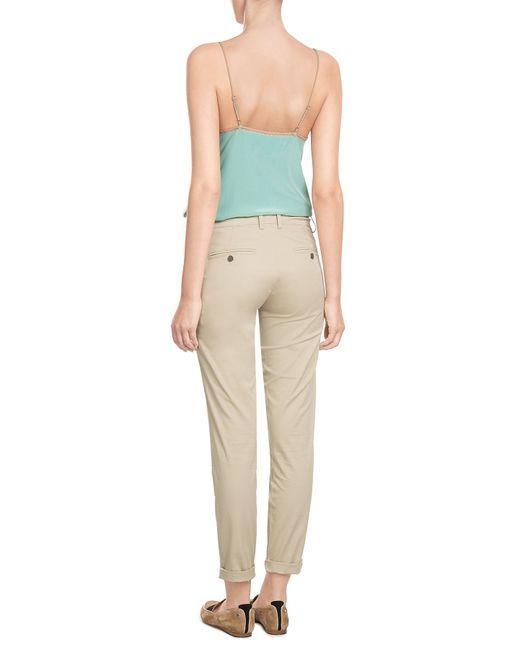
hellbraune, gerade geschnittene Jeanshose mit mittlerer Taille